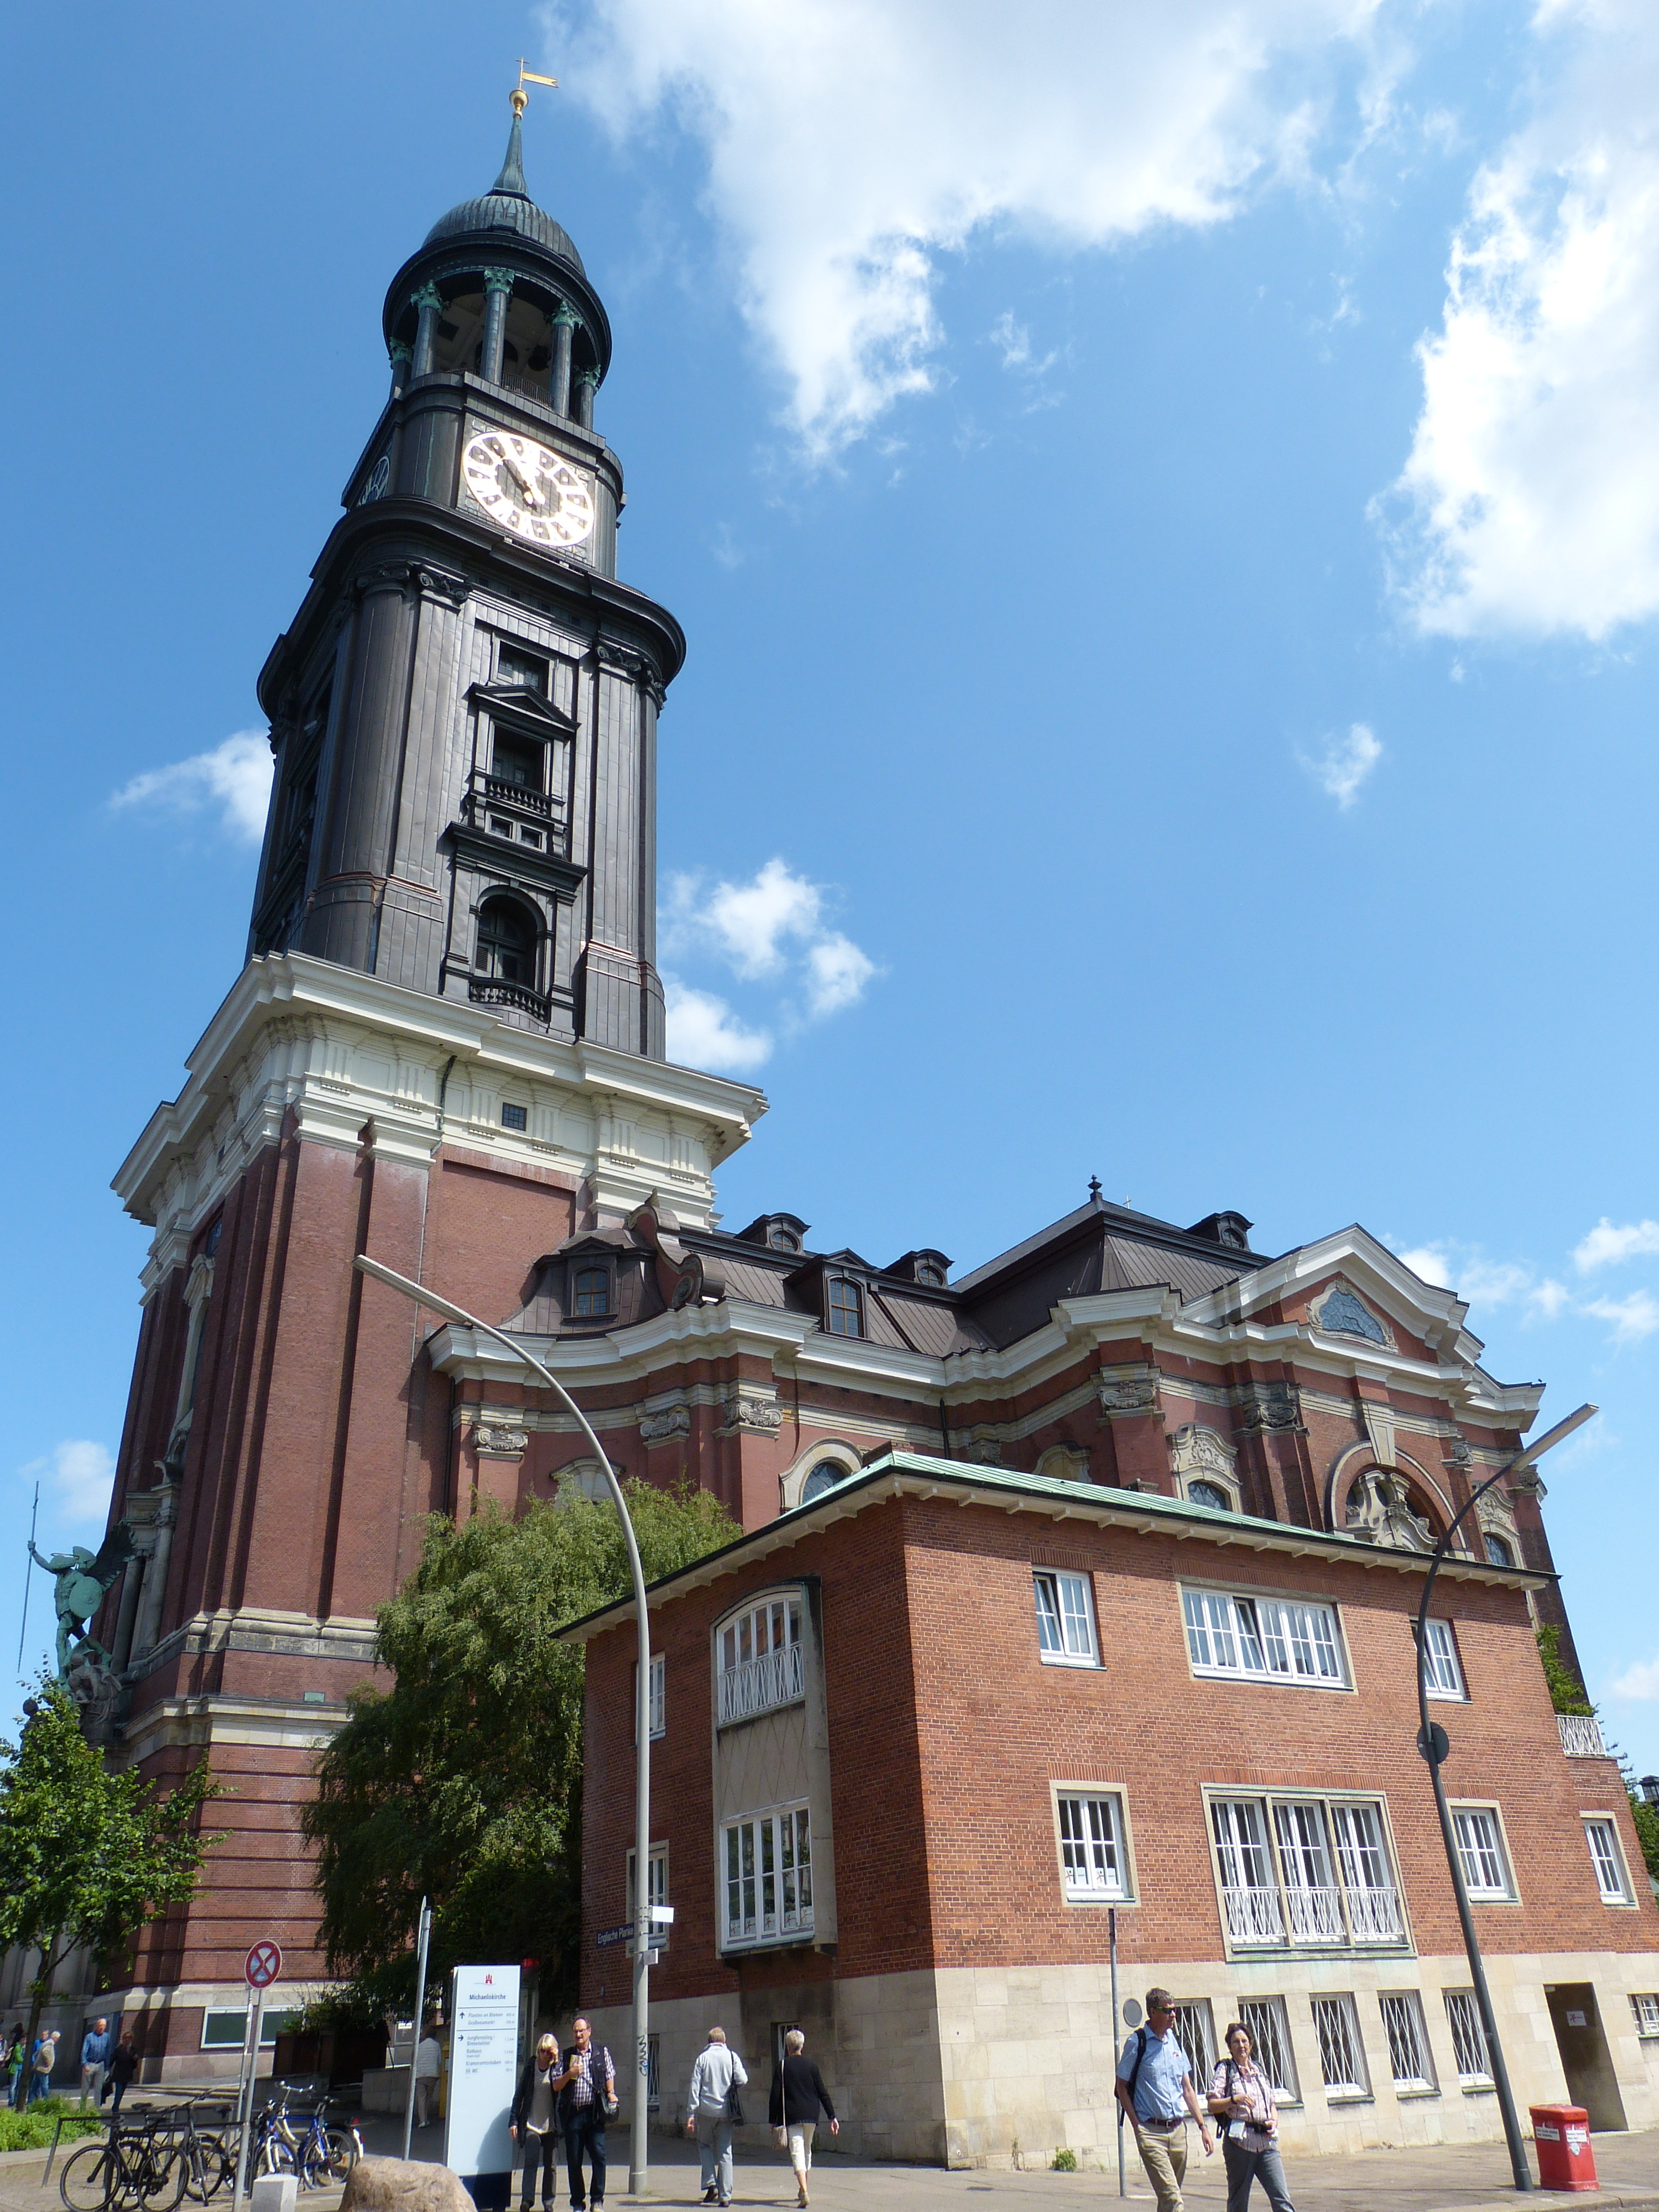
architecture, town, building, city, downtown, tower, landmark, church, clock tower, bell tower, steeple, hamburg, michel, st michaelis, st michael, human settlement, main church